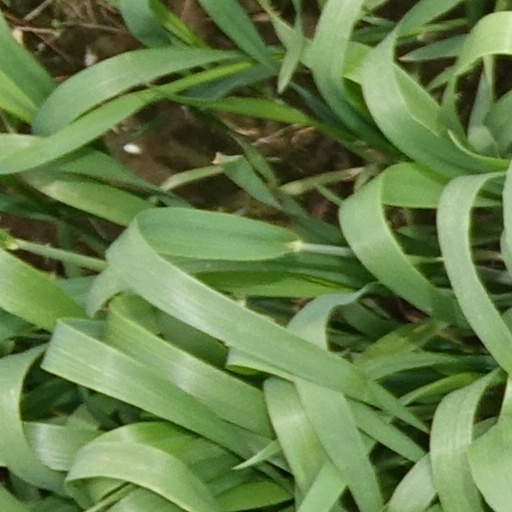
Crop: wheat